History of Maputo

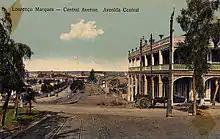
Lourenço Marques, 1905

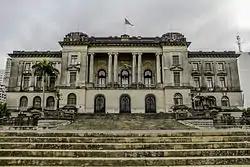
Maputo City Hall, completed in 1947

In the early 20th century, with a well-equipped seaport, with piers, quays, landing sheds and electric cranes, enabling large vessels to discharge cargoes direct into the rail cars, Lourenço Marques developed under Portuguese rule into an economically important city. It was served by British, Portuguese, and German cargo liners, and the majority of its imported goods were shipped at Southampton, Lisbon, and Hamburg. In 1904, the year the city's tram network began operating, it had a population of 9,849. By 1912, the population had grown to 13,353. In 1916, the Central Railway Station was constructed. In 1934, the Historical Archive of Mozambique became headquartered in the city.